Roman Kartsev

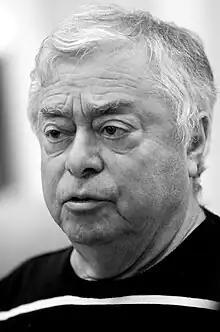
Roman Kartsev in 2011

Roman Andreyevich Kartsev (born Roman Antshelevich Katz; 20 May 1939 – 2 October 2018) was a Russian entertainer of stage, theater and cinema.